Climate change in Norway

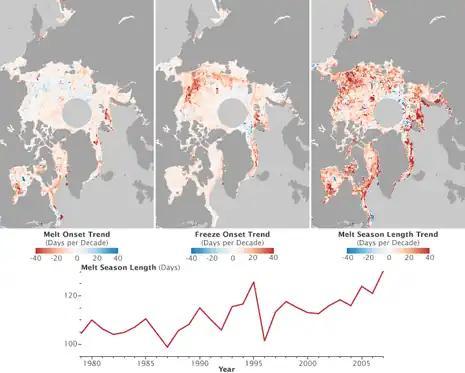
Figure 3. The icy cap over Earth's North Pole reaches its summer minimum in September and its winter maximum in late February or early March. Satellite observations since 1979 have shown that amount of ice that survives the summer is getting smaller; declines have been especially dramatic in the past decade. Recently, scientists from NASA and the National Snow and Ice Data Center described another way Arctic sea ice is changing: the summer melt season is getting significantly longer, particularly in the Arctic region.

The Arctic region will warm more rapidly than the global mean, and mean warming over land will be larger than over the ocean, with studies indicating somewhere between 3 and 12 degrees Celsius with a high degree of uncertainty. Over the last two decades Arctic sea ice and Northern Hemisphere spring snow cover has continued to decrease in extent not exhibited in at least the last 1,450 years. This is expected to continue as global mean surface temperatures increase.